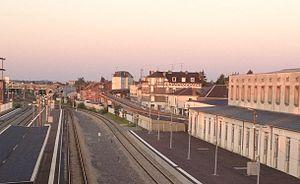
Les voies du POMA à proximité de la gare de Laon
Le Poma 2000 de Laon, couramment appelé « le Poma », est un système de transport guidé léger automatique, prototype de mini-métro funiculaire sur pneus de type transport hectométrique, mis au point par la société Pomagalski, utilisé de 1989 à 2016 dans la ville de Laon, dans le nord-est de la France, entre le quartier de la gare et la ville haute.